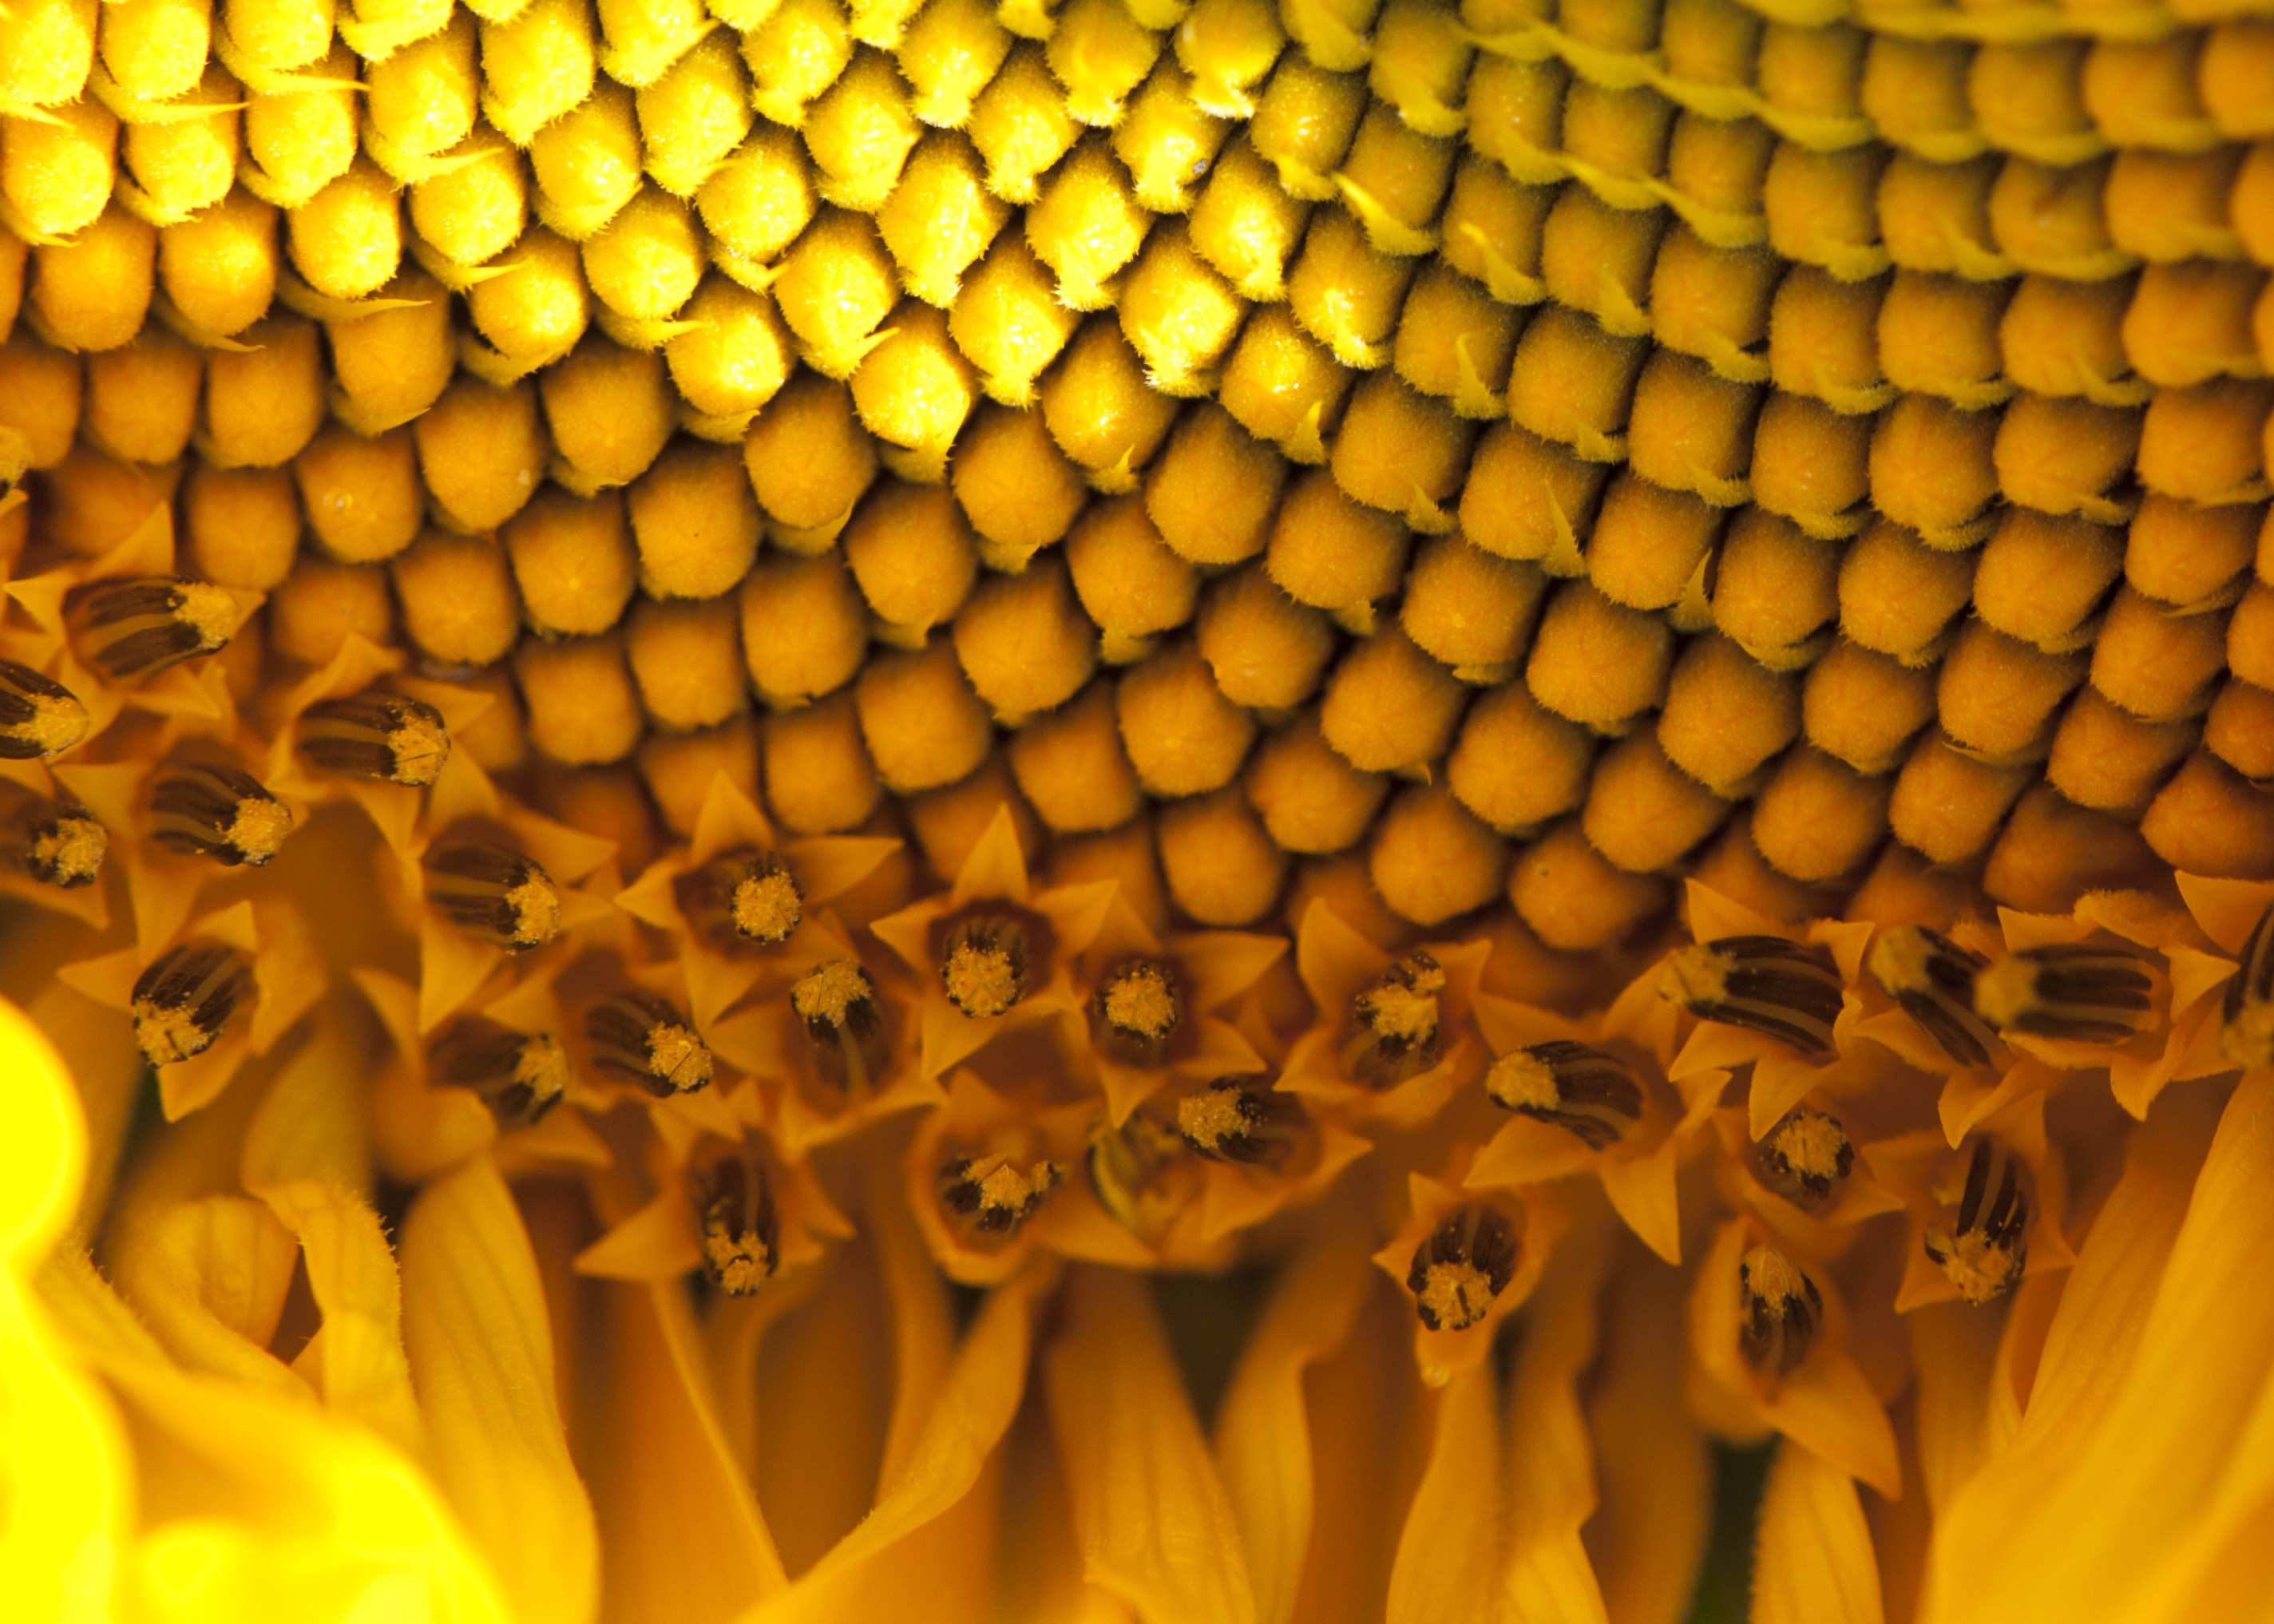
plant, sunlight, leaf, flower, floral, pattern, pollen, food, farming, harvest, produce, crop, botany, blooming, yellow, agriculture, garden, healthy, flora, sunflower, close up, seeds, design, nutrition, gardening, oil, macro photography, flowering plant, daisy family, grass family, land plant